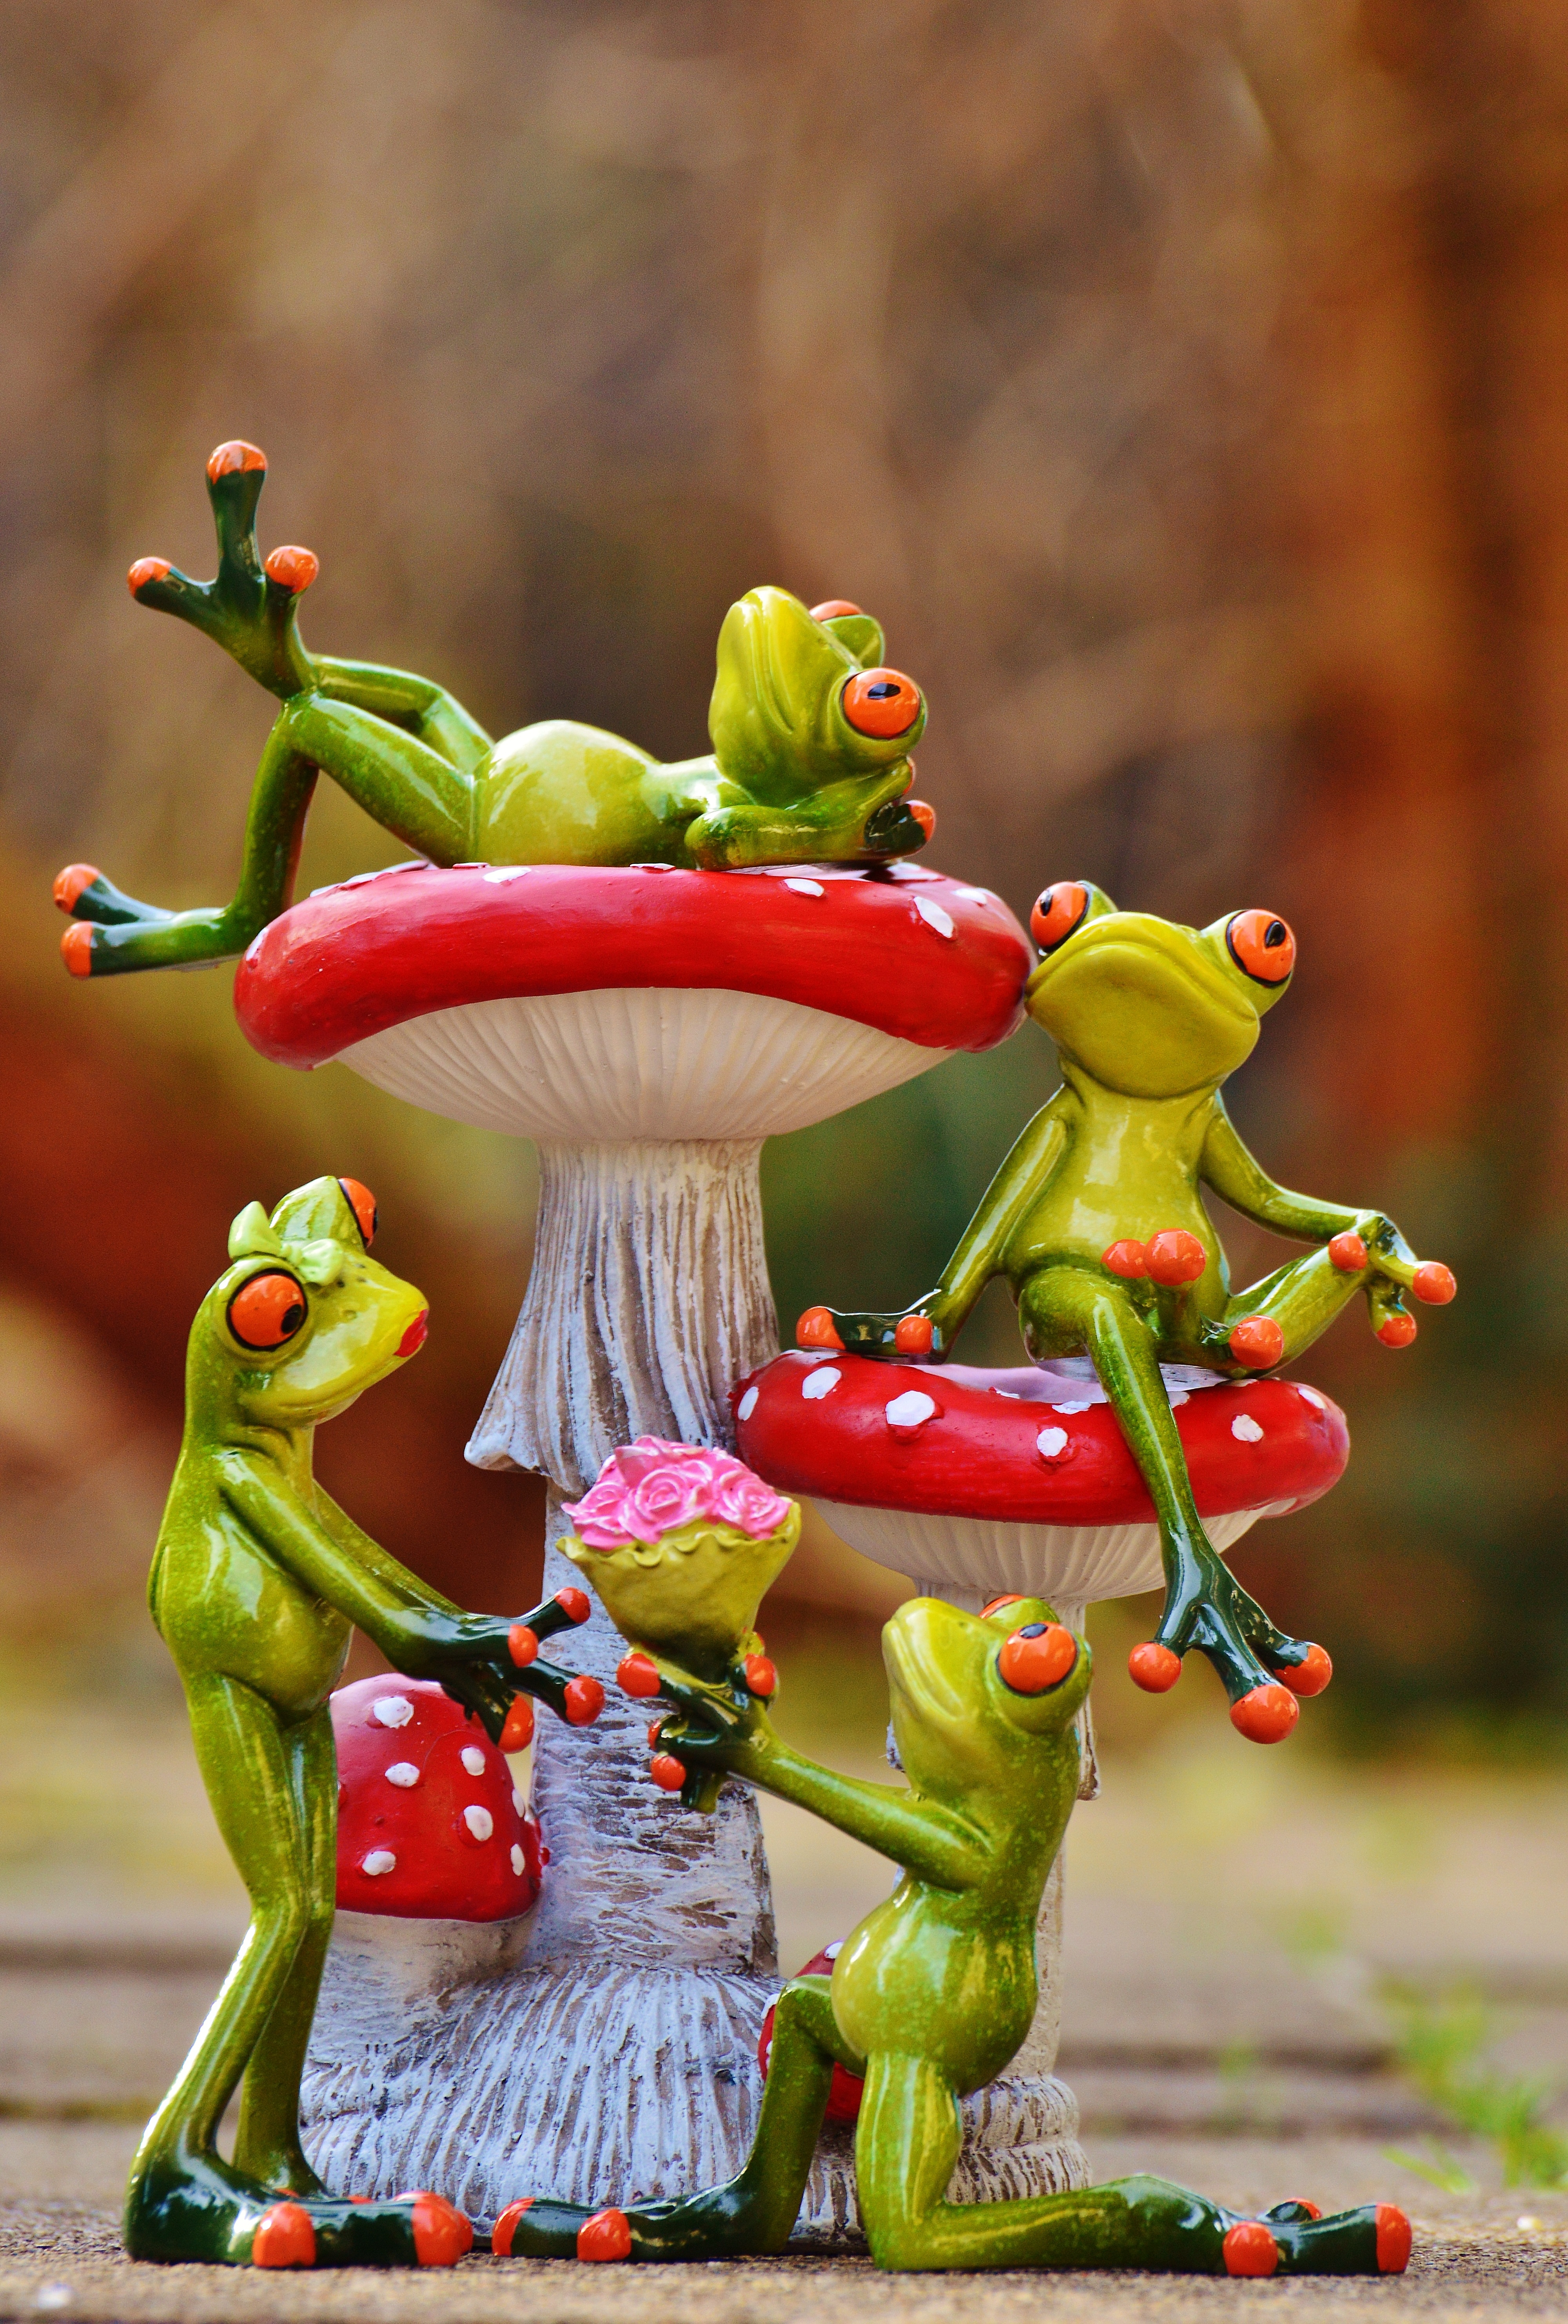
group, sweet, flower, cute, monument, statue, love, jungle, produce, kiss, together, toy, affection, mushrooms, animals, figurine, fly agaric, funny, pair, figures, luck, frogs, red fly agaric mushroom, valentine's day, lucky charm, marriage proposal